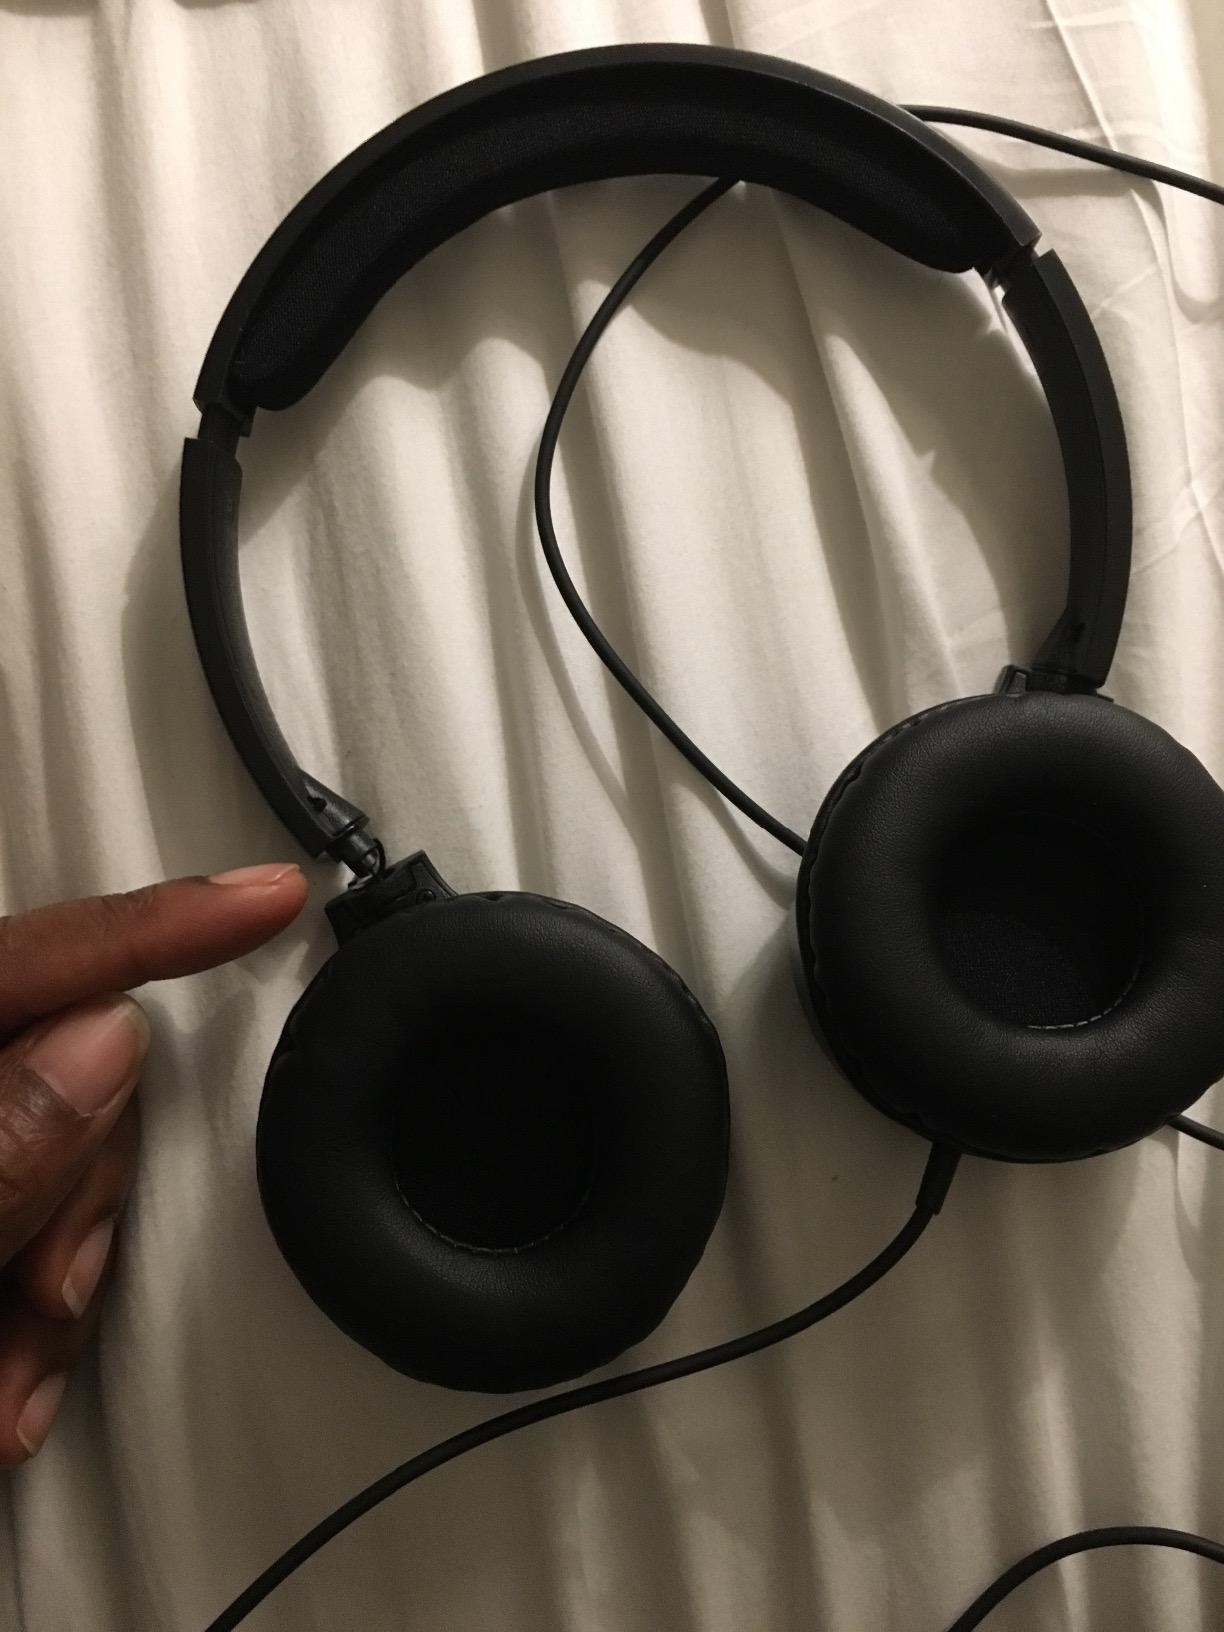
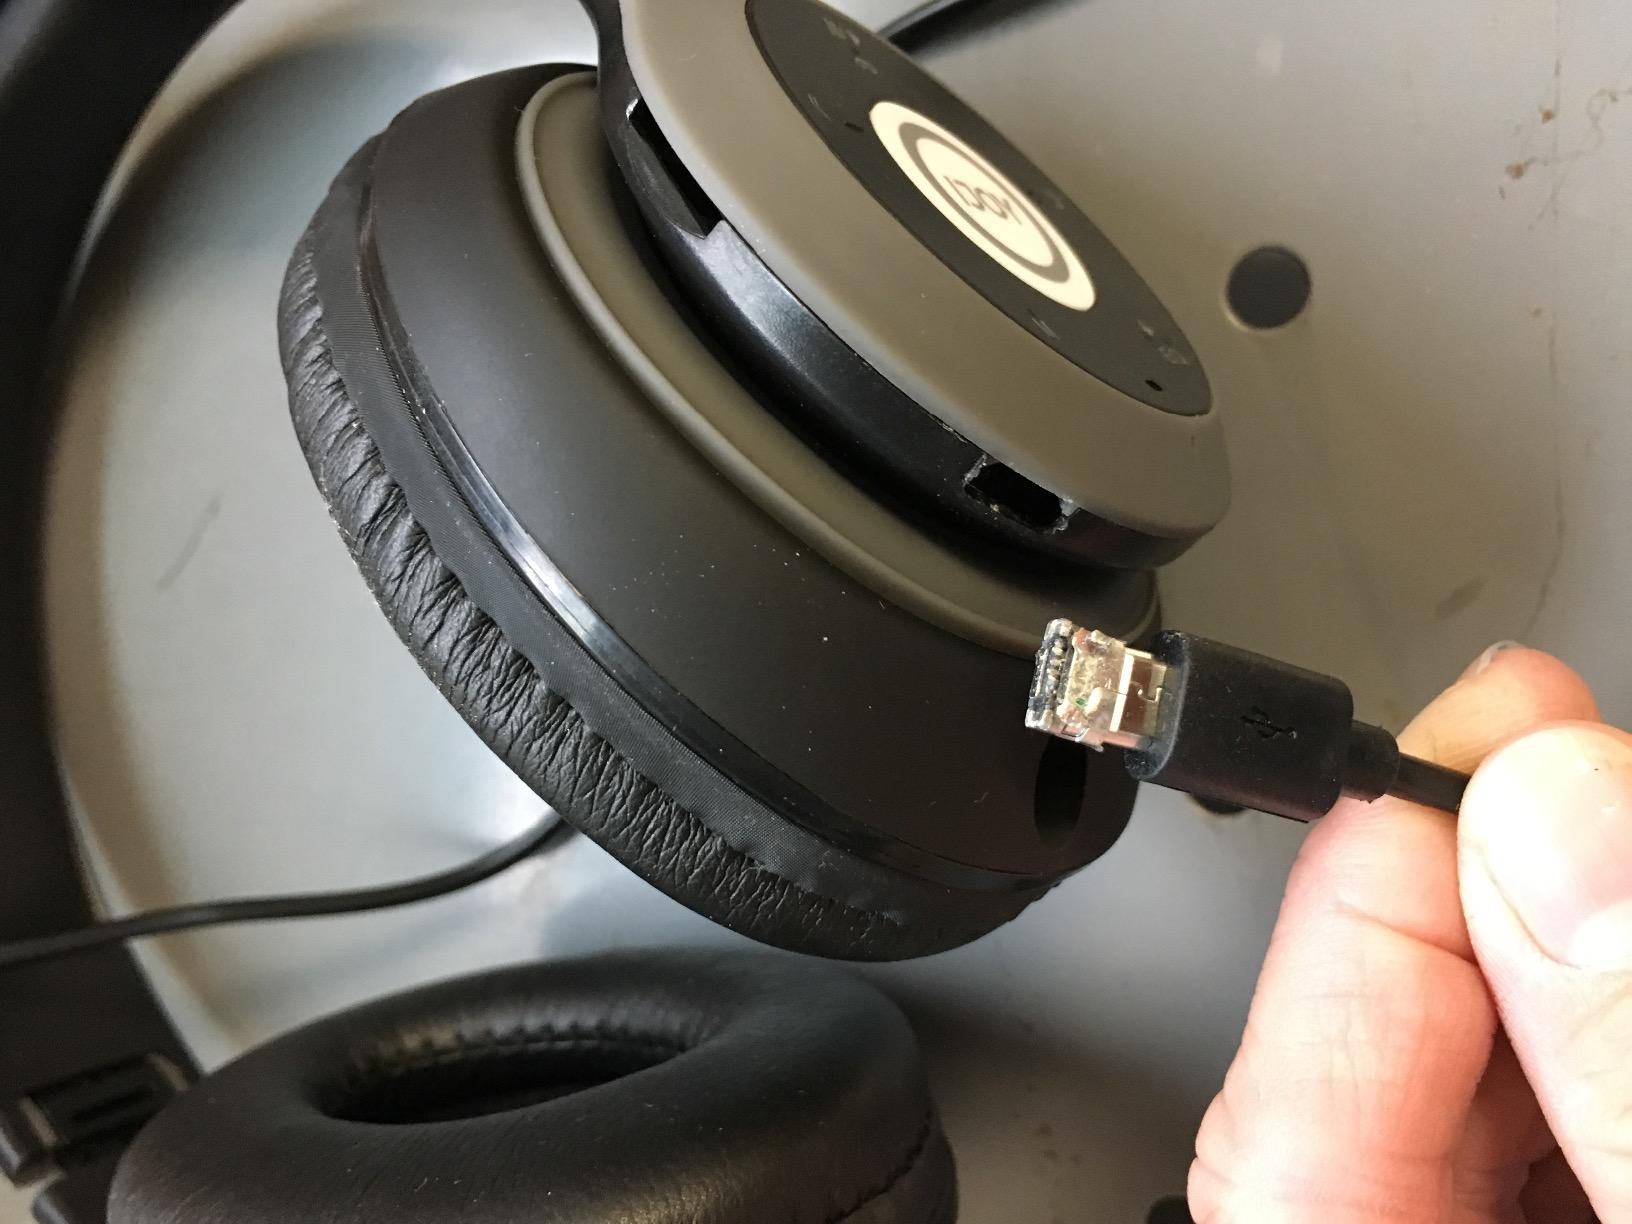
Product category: headphones
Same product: no